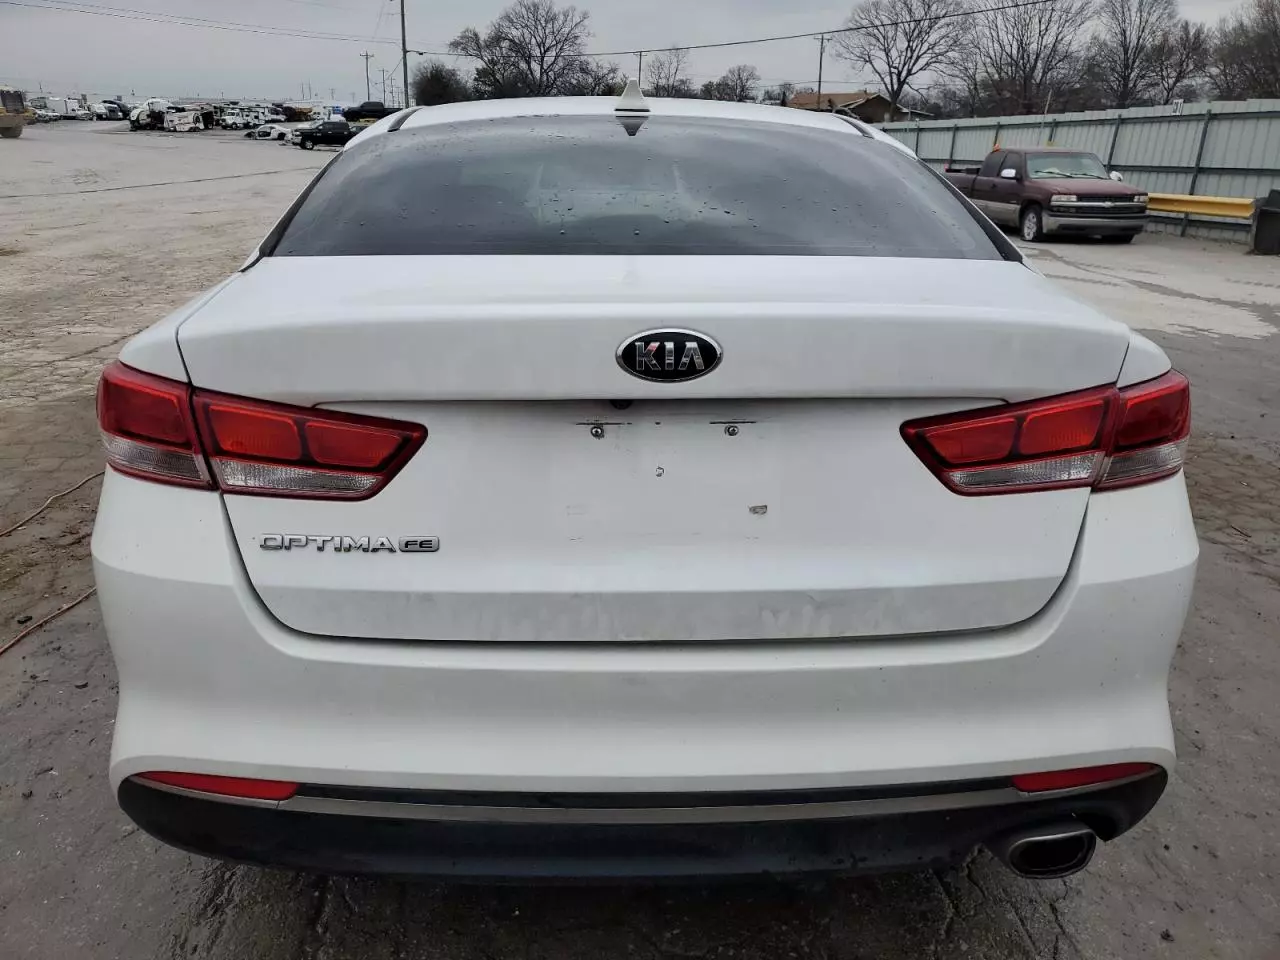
Aucun dommage détecté.
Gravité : aucun